Southern Intercollegiate Athletic Association

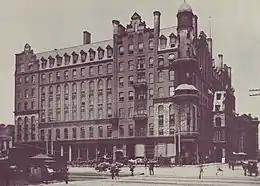
Kimball House

The league did not, however, sponsor much in the way of championship competition for its member schools. It did hold an annual track and field competition for a trophy, and it also held some basketball tournaments over the years, but apparently some member schools did not compete in the tournament during some years, and sometimes non-member southern schools were even allowed to compete in it as well. In 1903, a single-game football playoff occurred, but it seems to have been coordinated more so by the two competing schools (Clemson and Cumberland) than the conference itself. Several other efforts over the years by individual schools (rather than by the SIAA) to hold a conference title game fell through. Most SIAA titles claimed by schools in various sports were actually more mythical in nature than officially sanctioned by the league. Indeed, some schools centrally located in the conference played far more conference games than others on the periphery, making it difficult to form a fair comparison to determine just which team was truly the best, especially once the league began to constantly expand its membership.